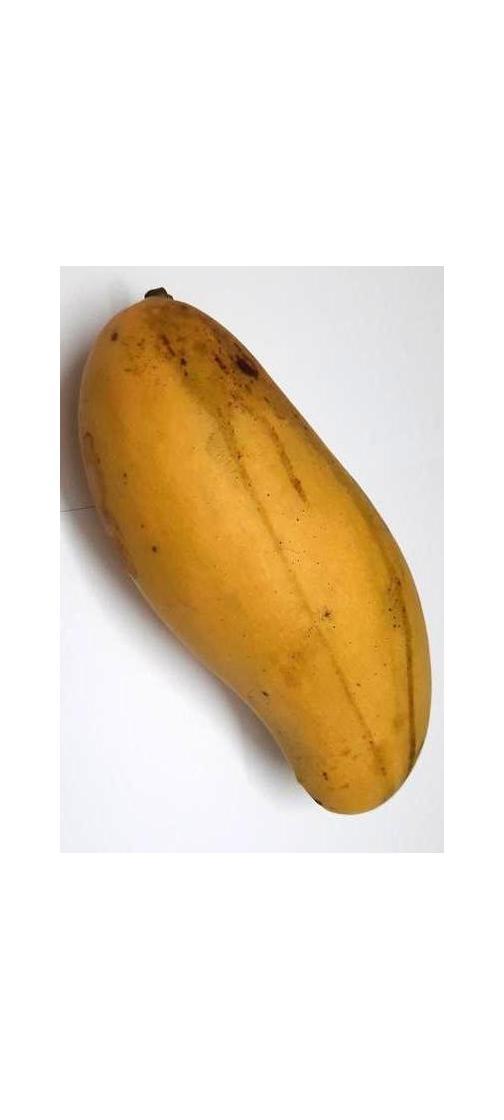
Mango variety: Banana Mango